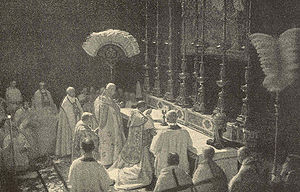
Pave Benedikt 15. / Regeringsperiode
Indsættelsen af Pave Benedict 15. i 1914.
Pave Benedikt 15., verdsligt navn Giacomo della Chiesa. Var pave fra 3. september 1914 til den 22. januar 1922. Hans pontifikat stod i skyggen af 1. Verdenskrig og dens politiske, sociale og humanitære konsekvenser i Europa.